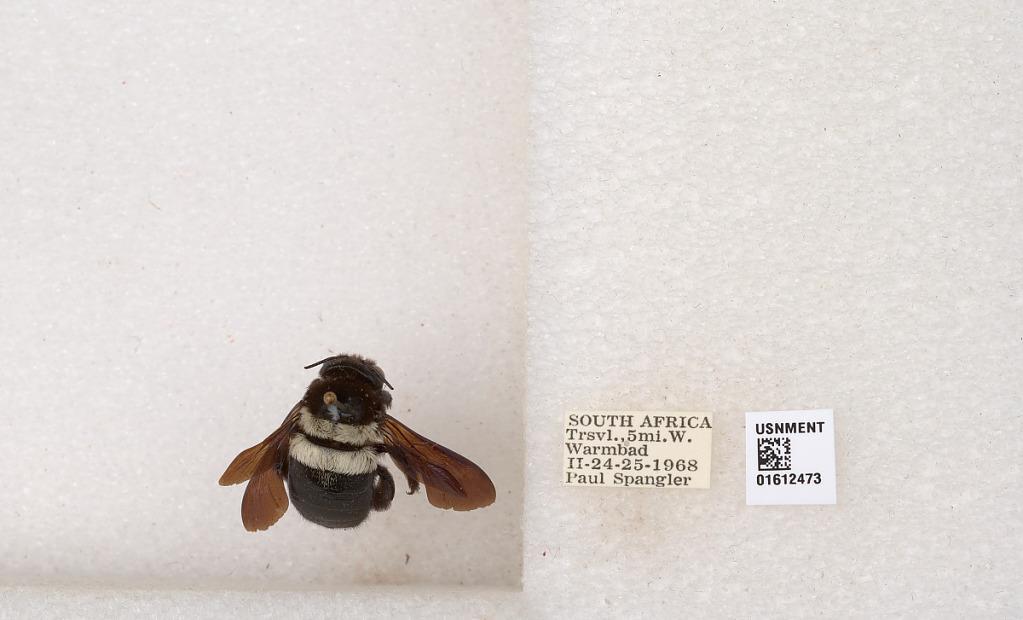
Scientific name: Xylocopa
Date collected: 1968-2-24
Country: South Africa
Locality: Trsvl., 5 mi. W. Warmbad